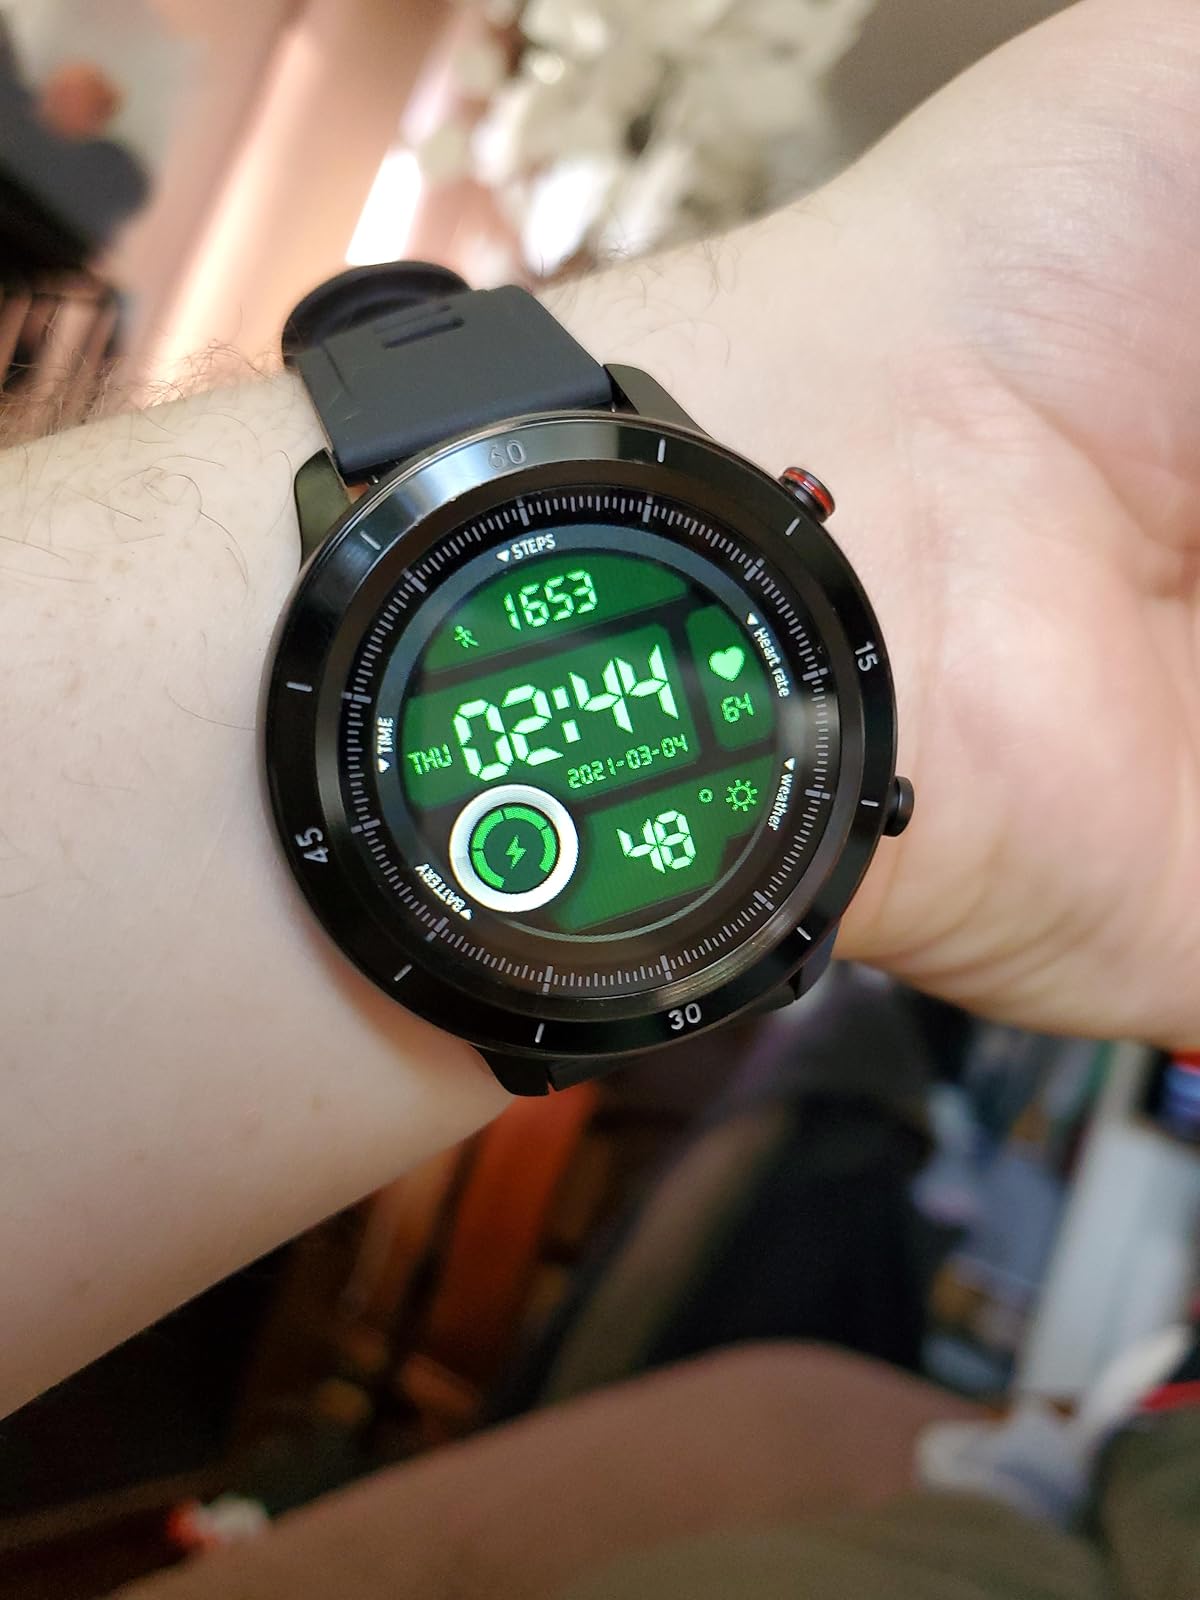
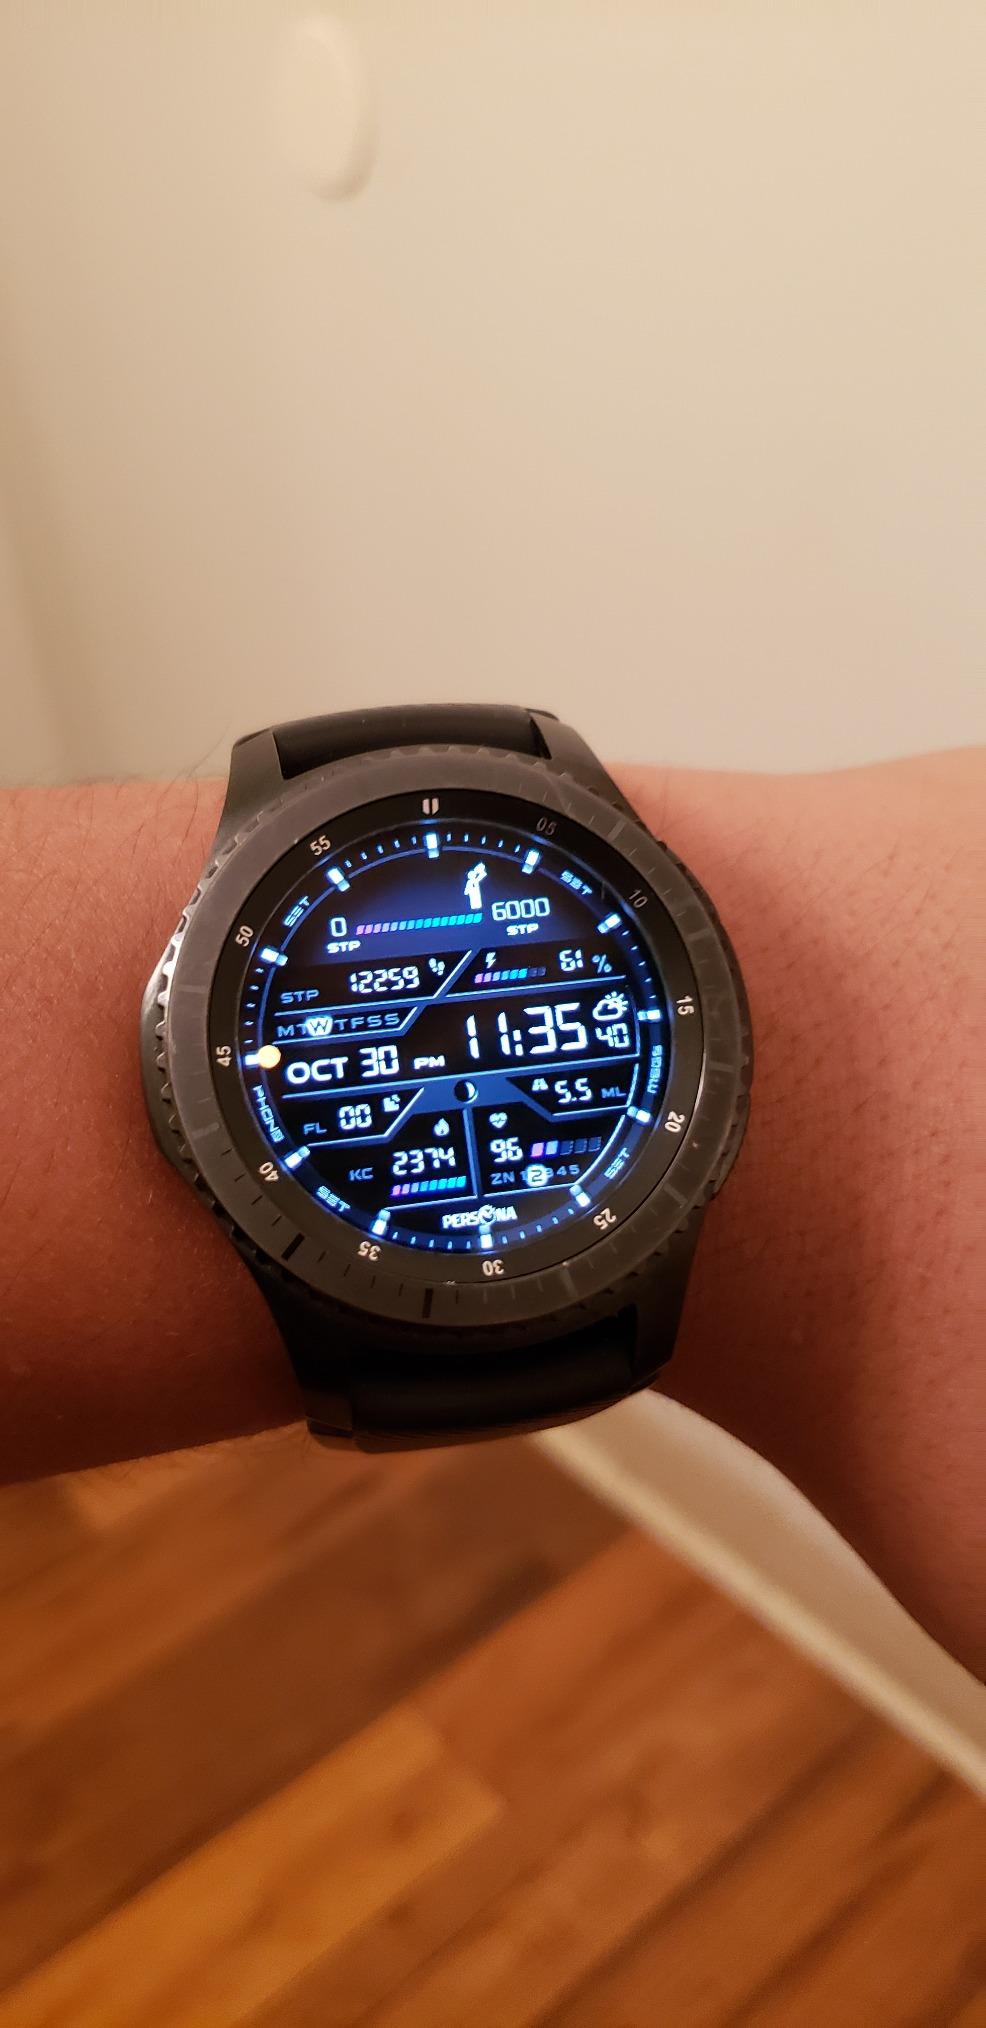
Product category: smartwatch
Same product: no